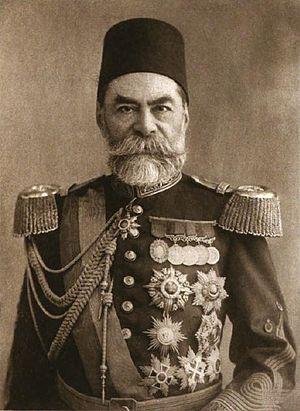
Gazi Ahmed Muhtar Pasha est un général et Grand vizir de l'Empire ottoman.